Orbicular granite

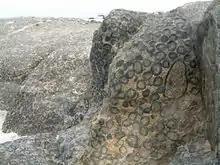
Outcrop of orbicular granite near Caldera, Chile.

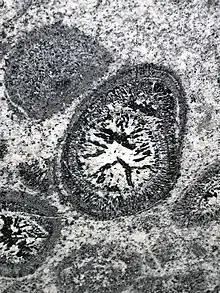
Polished rock sample of orbicular granite from Mount Magnet, Western Australia

In the Namaqualand, South Africa, just west of the small town of Concordia, there is a rare occurrence of orbicular granite. The outcrop, known as Orbicule Hill or "wonderkoppie" (as it is locally known), is a provincial heritage site and one of just two known occurrences in South Africa. Another occurrence is on the farm Nigramoep just north west of Nababeep. This location has unfortunately been impacted by blasting for copper mining and has not been rehabilitated. When cut and polished, the granite has a very attractive pinkish colour with lighter and darker shades of grey oval shaped or orbicular inclusions. Orbiculite has been used to make jewellery and other decorative items in the past, but due to its rarity in South Africa, it is not commercially exploited and has become more a curiosity due to it being considered something of an enigma in geology. The geology of the surrounding area can be described as gneissic and granitic and is better known for its once rich copper deposits. The rocks of this region form part of the mid Proterozoic Eon and formed approximately one billion years ago.